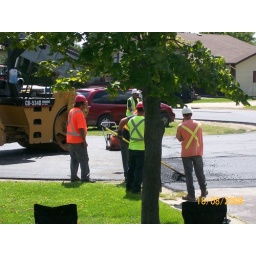
This is how the seam of the road is made, but my tree got in the way.